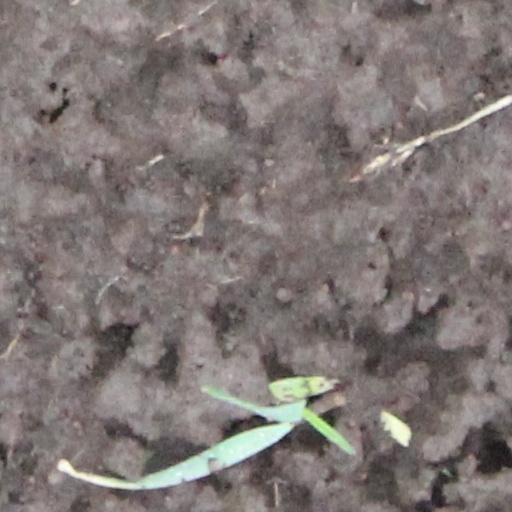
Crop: wheat